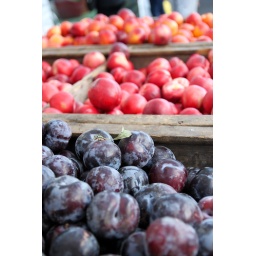
Colorful locally-grown fruit on sale at the farmers market in the Sonoma Plaza in Sonoma, CA.